Got Talent Uruguay season 1

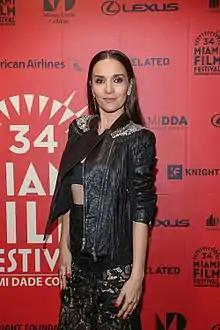
"Got Talent Uruguay" was the first local production presented by Natalia Oreiro.

The idea to produce an Uruguayan adaptation of the international franchise, created by Simon Cowell emerged in March 2019. On July 30 of that year, it was confirmed that actress Natalia Oreiro. From November to December 2019, the production team toured the 19 departments of the country to make the casts, as a whole, they called more than 10,000 people, becoming the version with the most aspirants.